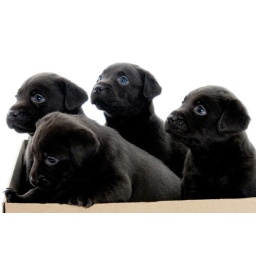
4 black labrador puppys, blue eyes in box ,white background.in cardboard box.